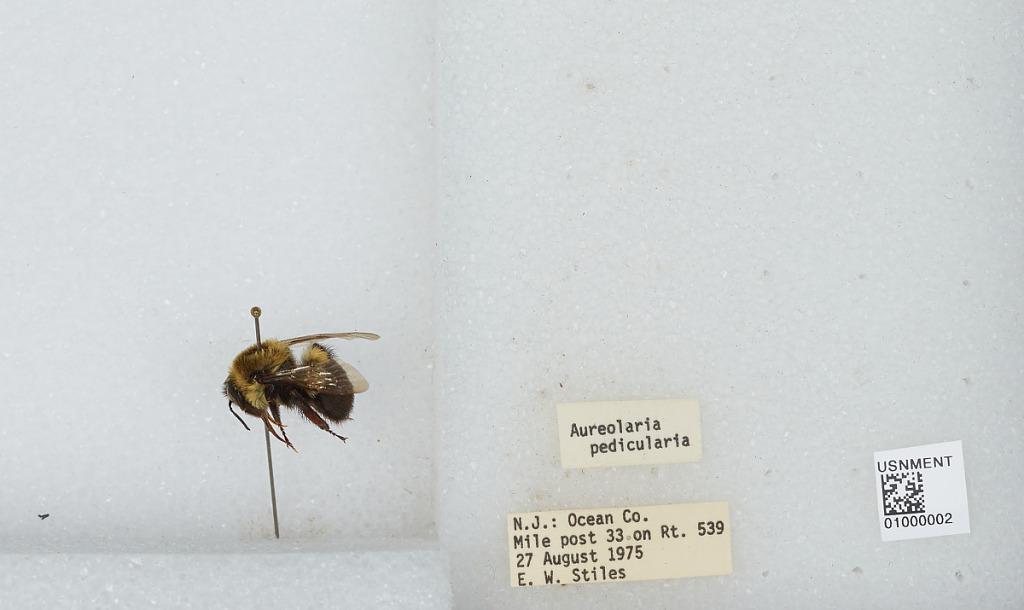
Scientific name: Bombus (Pyrobombus) impatiens Cresson
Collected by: E. Stiles
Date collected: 1975-8-27
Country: United States
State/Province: New Jersey
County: Ocean
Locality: Mile post 33 on Route 539
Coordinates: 40.0519, -74.4561